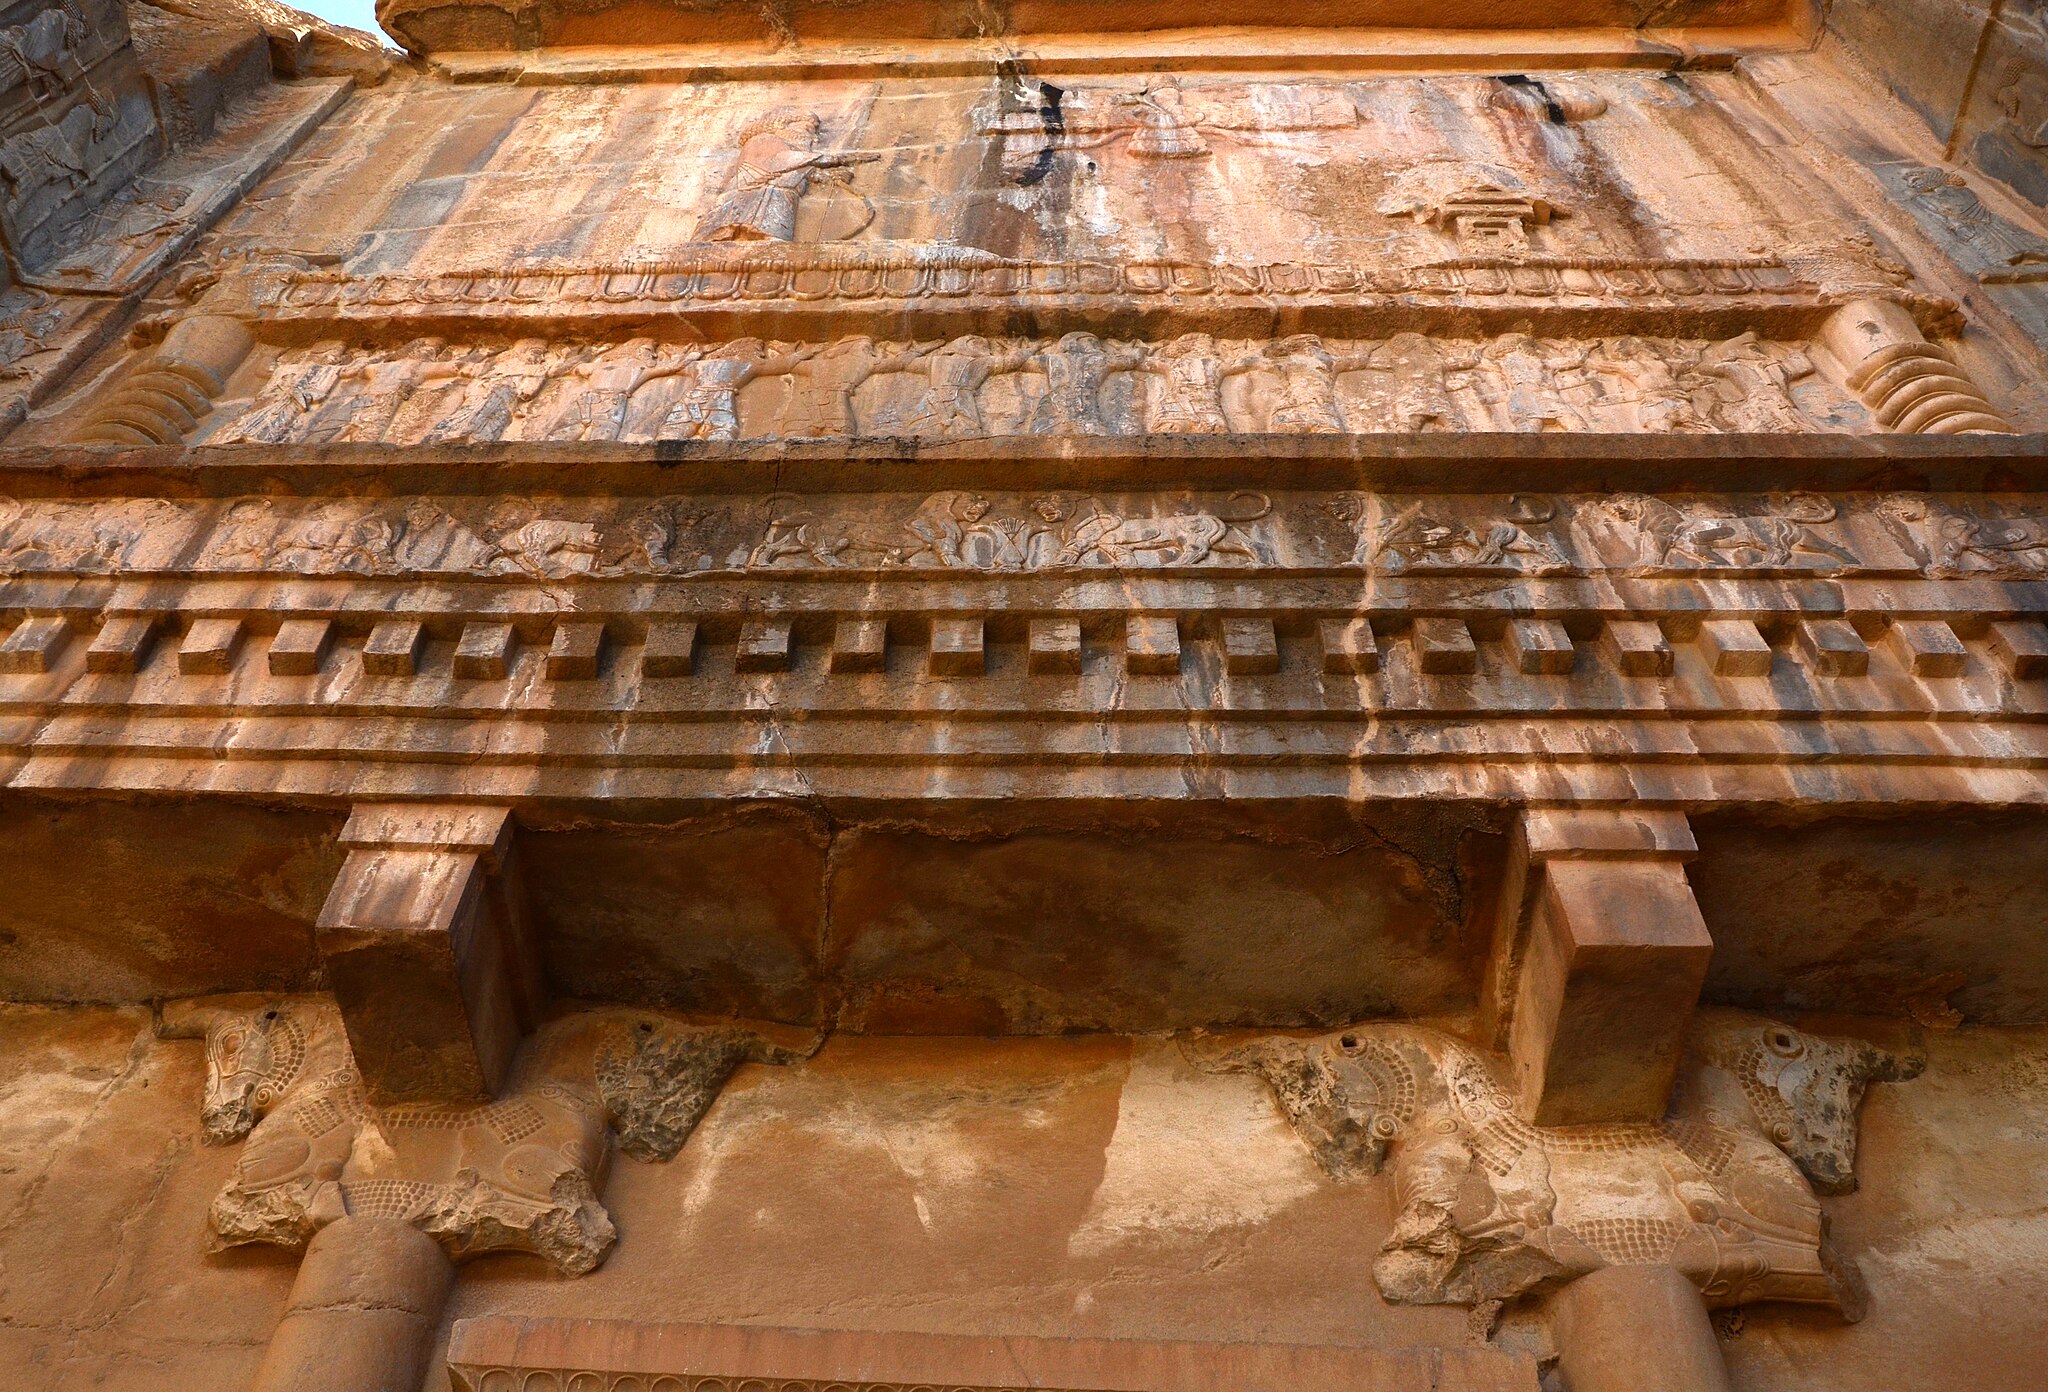
Title: Perspolis - Takhte Jamshid - panoramio (3)
Description: Perspolis - Takhte Jamshid
Date: Taken on 26 April 2012
Categories: Tomb of Artaxerxes III, Panoramio files uploaded by Panoramio upload bot, Panoramio images reviewed by trusted users, Photos from Panoramio, Files with coordinates missing SDC location of creation, Iran photographs taken on 2012-04-26, Photos from Panoramio ID 1317158